Do Pal

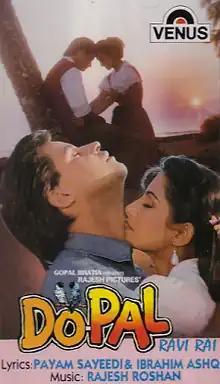
CD cover

Do Pal is a 1991 Indian Hindi-language film directed by Ravi Rai and produced by Rajesh Bhatia, starring Akshay Anand, Dolly Sharma and Paresh Rawal.